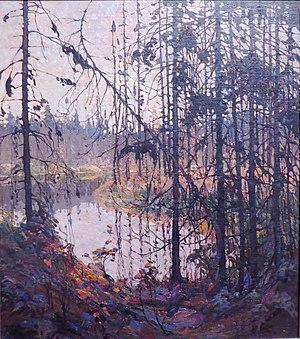
Peinture de Tom Thomson
Northern River, est le nom d'une grande peinture à l'huile de Tom Thomson réalisée en atelier sur châssis de dimensions d'environ 44 × 40 pouces qui, acheté en 1915, fait depuis partie de la collection du musée des beaux-arts du Canada d'Ottawa.
Rivière du Nord est une pochade du peintre canadien ontarien Tom Thomson réalisée sur le motif dans le parc Algonquin. Elle est conservée au Musée des beaux-arts de l'Ontario.
Tom Thomson, né le 5 août 1877 à Claremont, en Ontario, et décédé le 8 juillet 1917 au lac Canoe dans le parc provincial ontarien Algonquin, est un peintre canadien. Sans en faire partie, il est reconnu pour avoir influencé le groupe de peintres canadiens qui sera connu, après la mort de Thomson, sous le nom du Groupe des sept. Parfois considéré à tort comme un membre du groupe fondé en 1920, Thomson est mort en 1917 dans des circonstances demeurées inexpliquées.